Mios

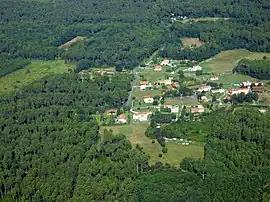
An aerial view of Gassian

Mios is a commune in the Gironde department in Nouvelle-Aquitaine in southwestern France.